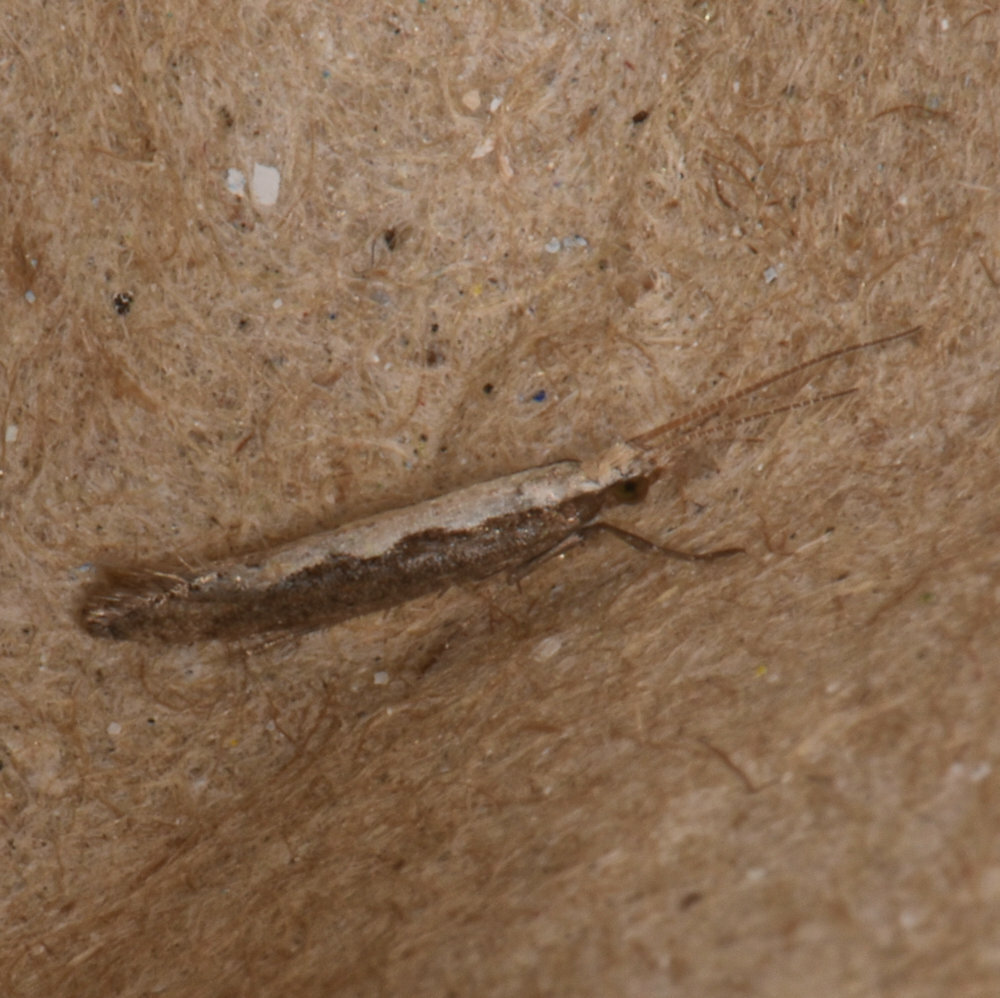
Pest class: diamondback_moth